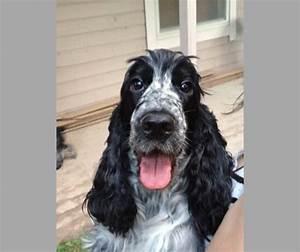
dog